Sediment transport

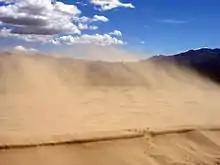
Sand blowing off a crest in the Kelso Dunes of the Mojave Desert, California

"Aeolian" or "eolian" (depending on the parsing of æ) is the term for sediment transport by wind. This process results in the formation of ripples and sand dunes. Typically, the size of the transported sediment is fine sand (<1 mm) and smaller, because air is a fluid with low density and viscosity, and can therefore not exert very much shear on its bed.